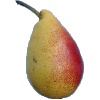
Label: Pear 2